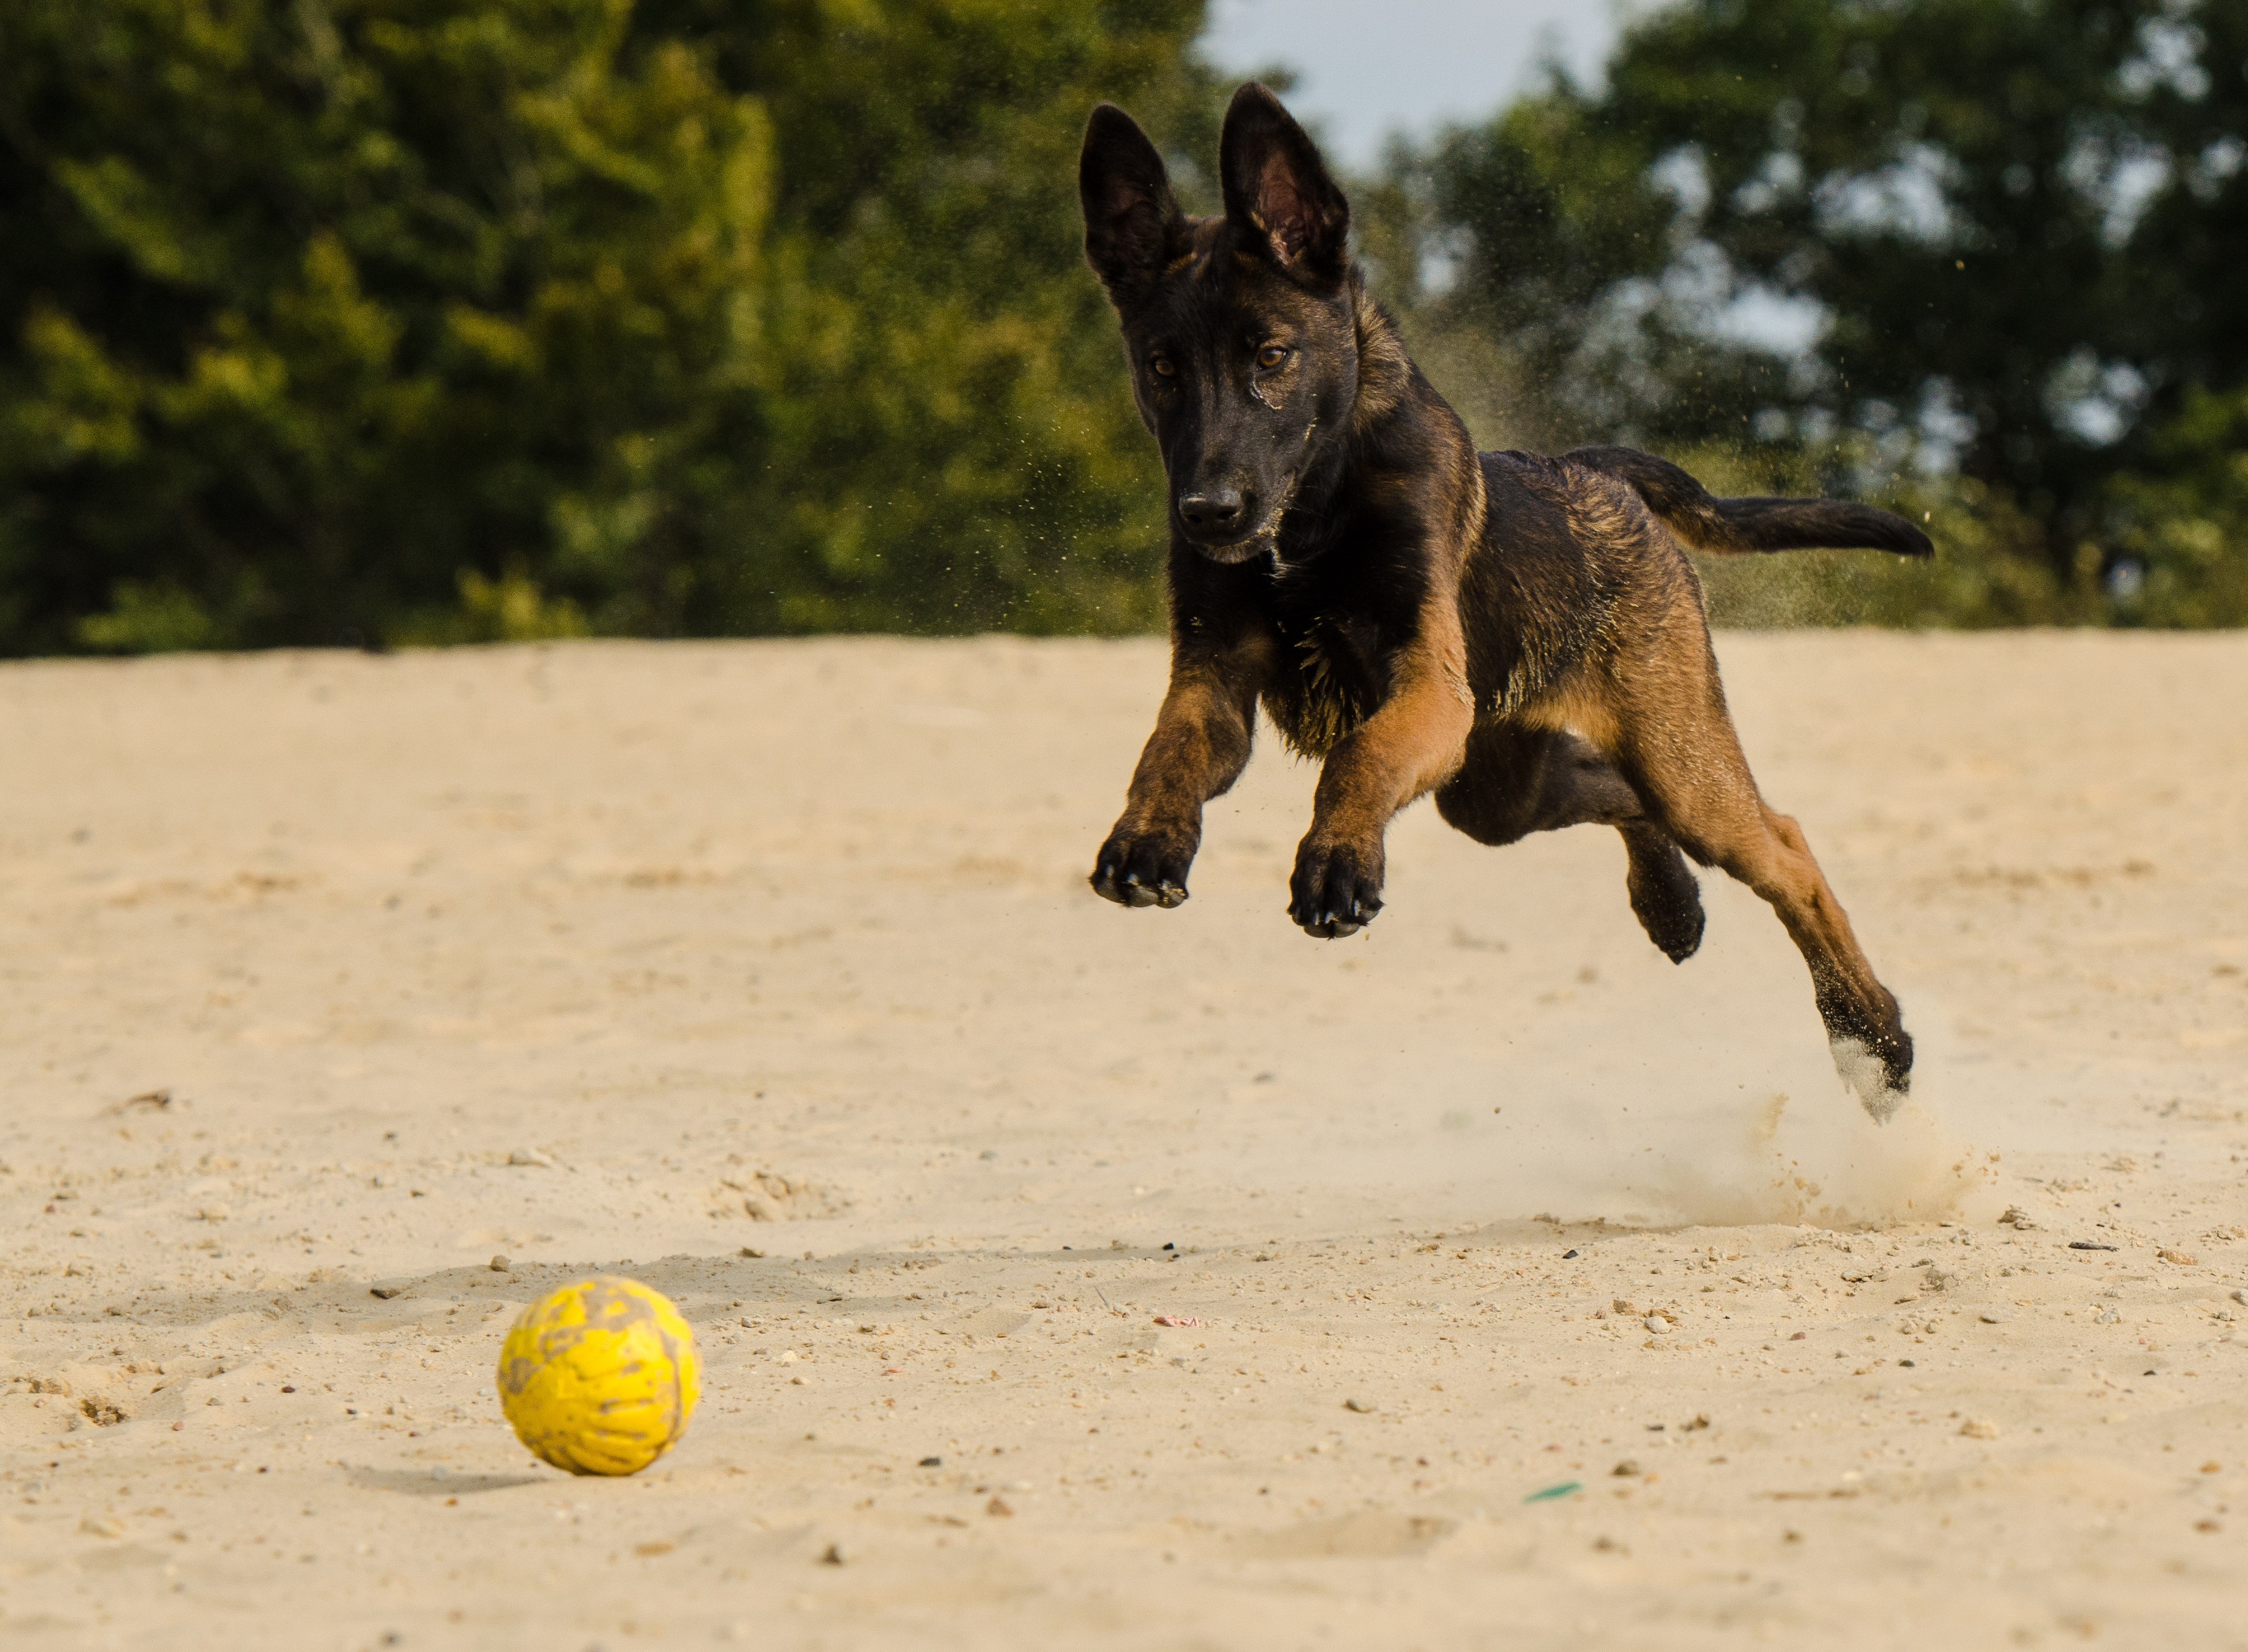
dog, mammal, ball, vertebrate, doggy, belgian shepherd dog, motion recording, running dog, malinois, dog like mammal